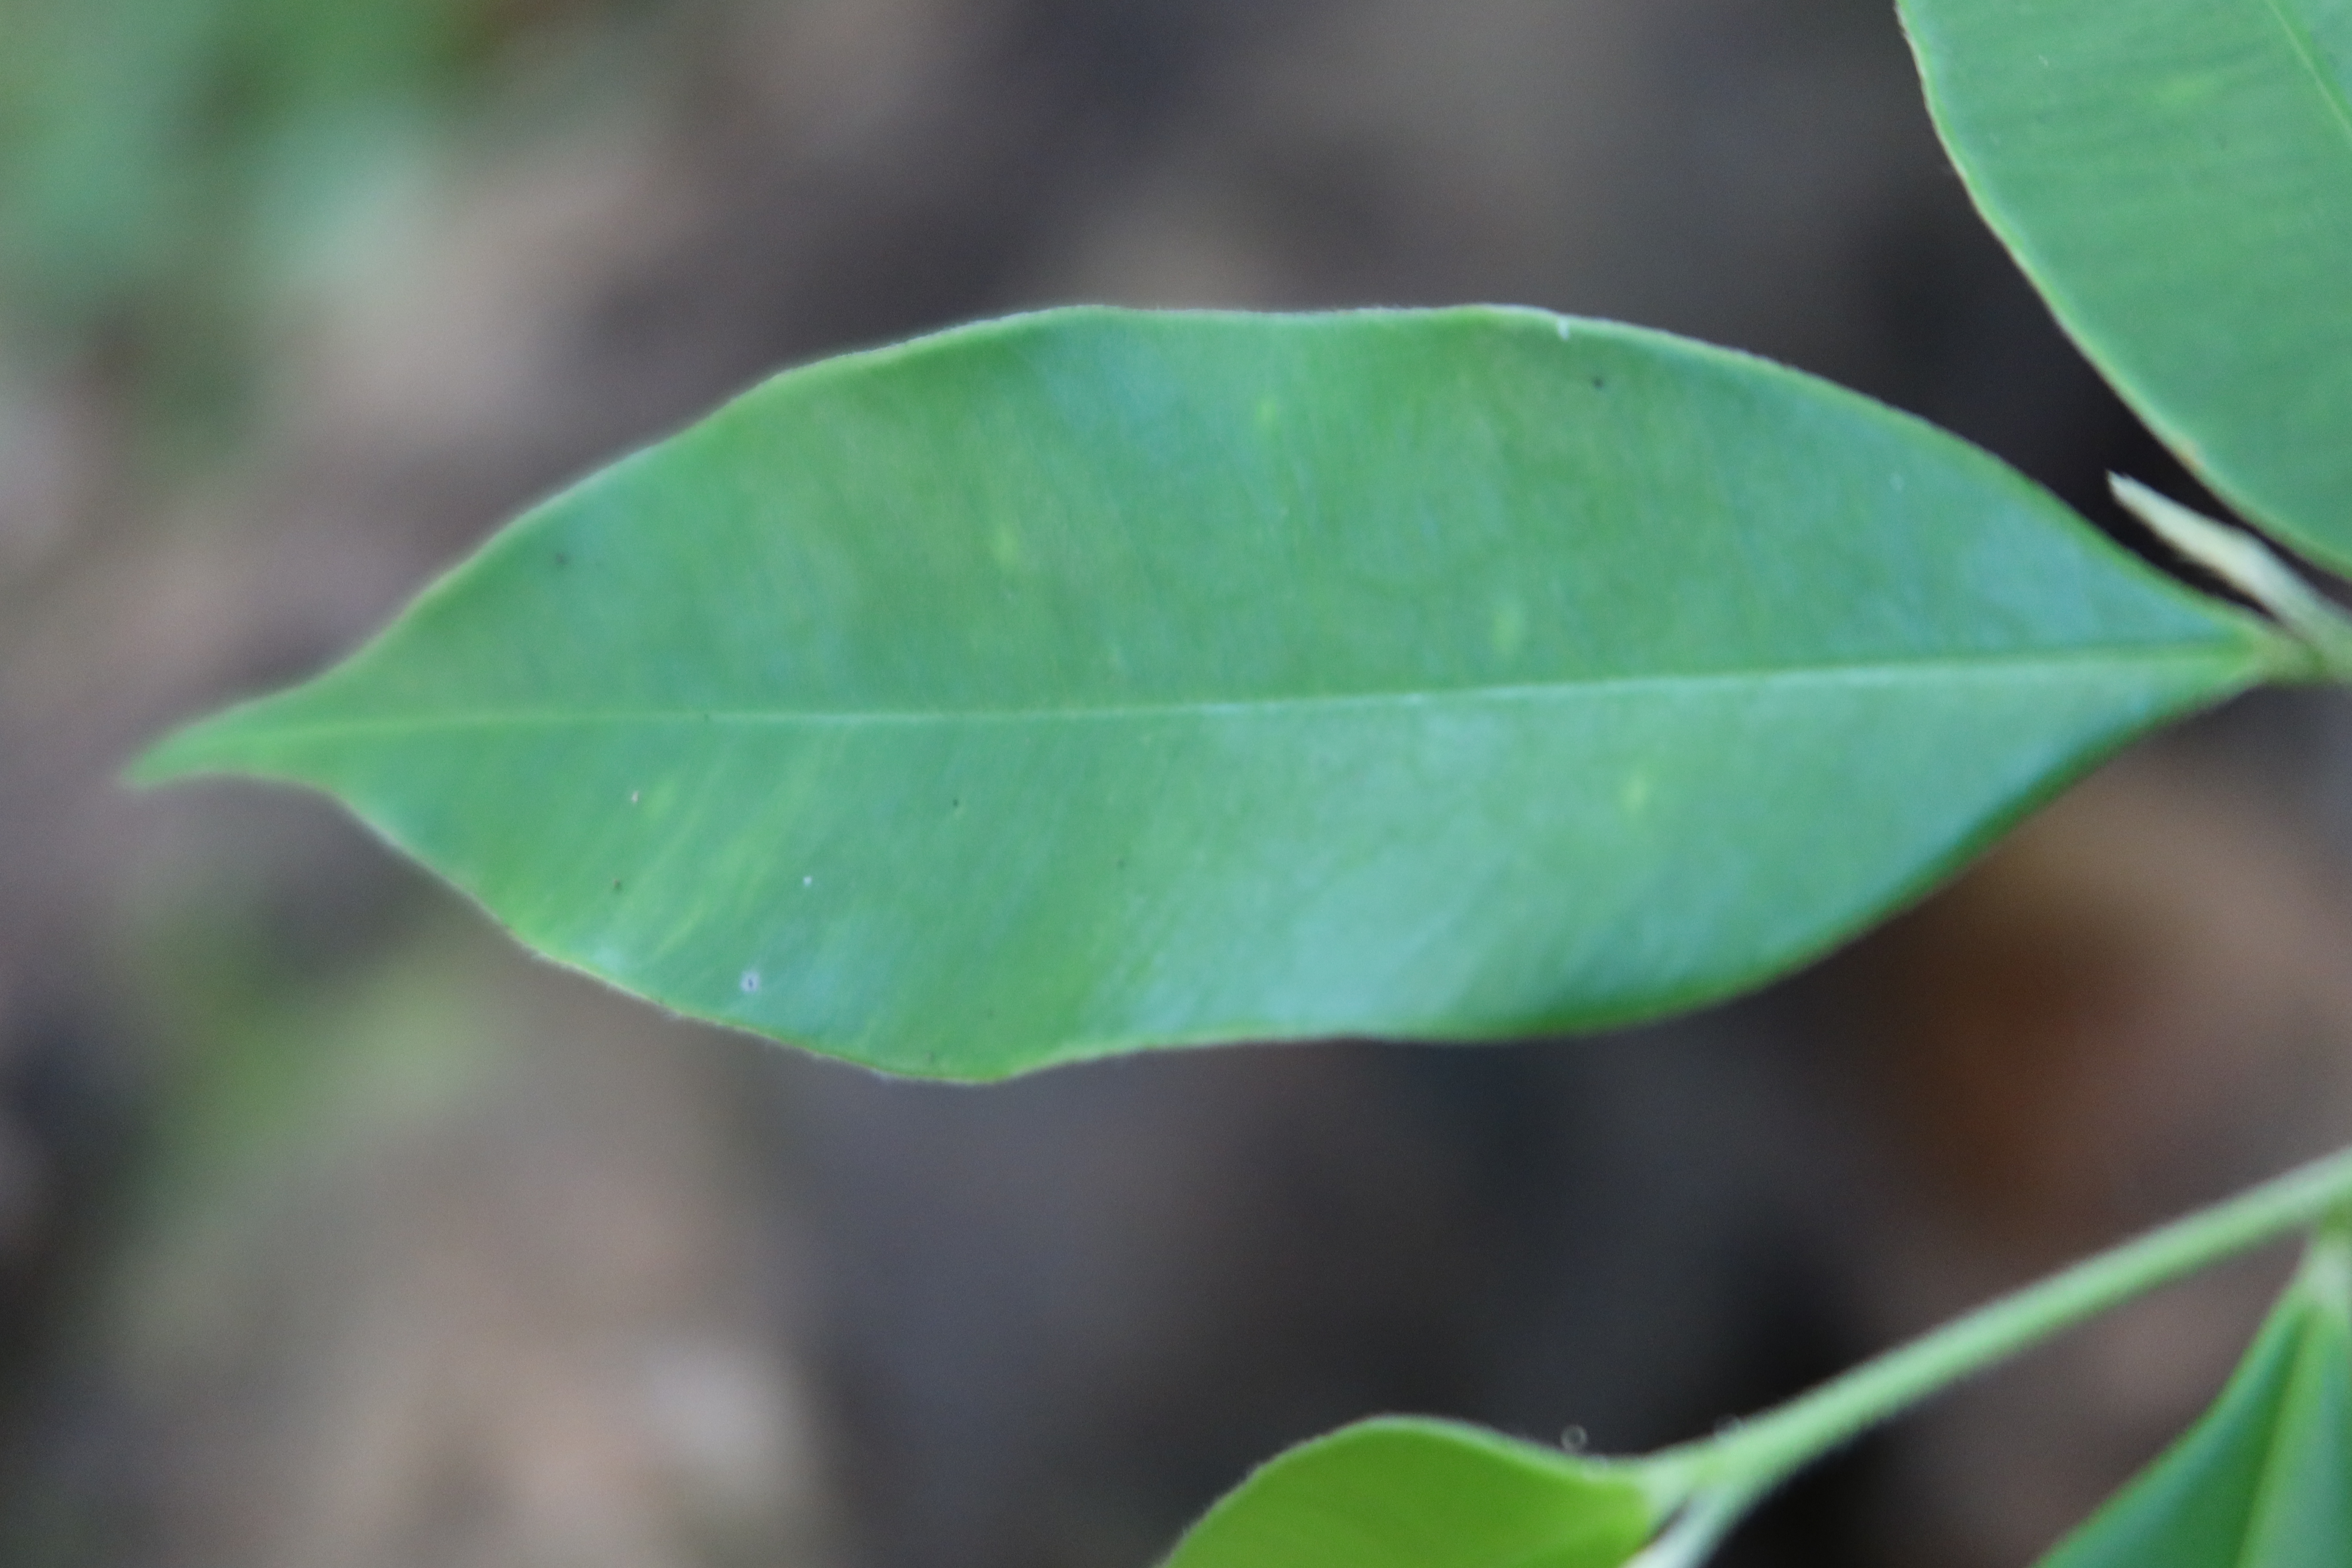
Label: Healthy